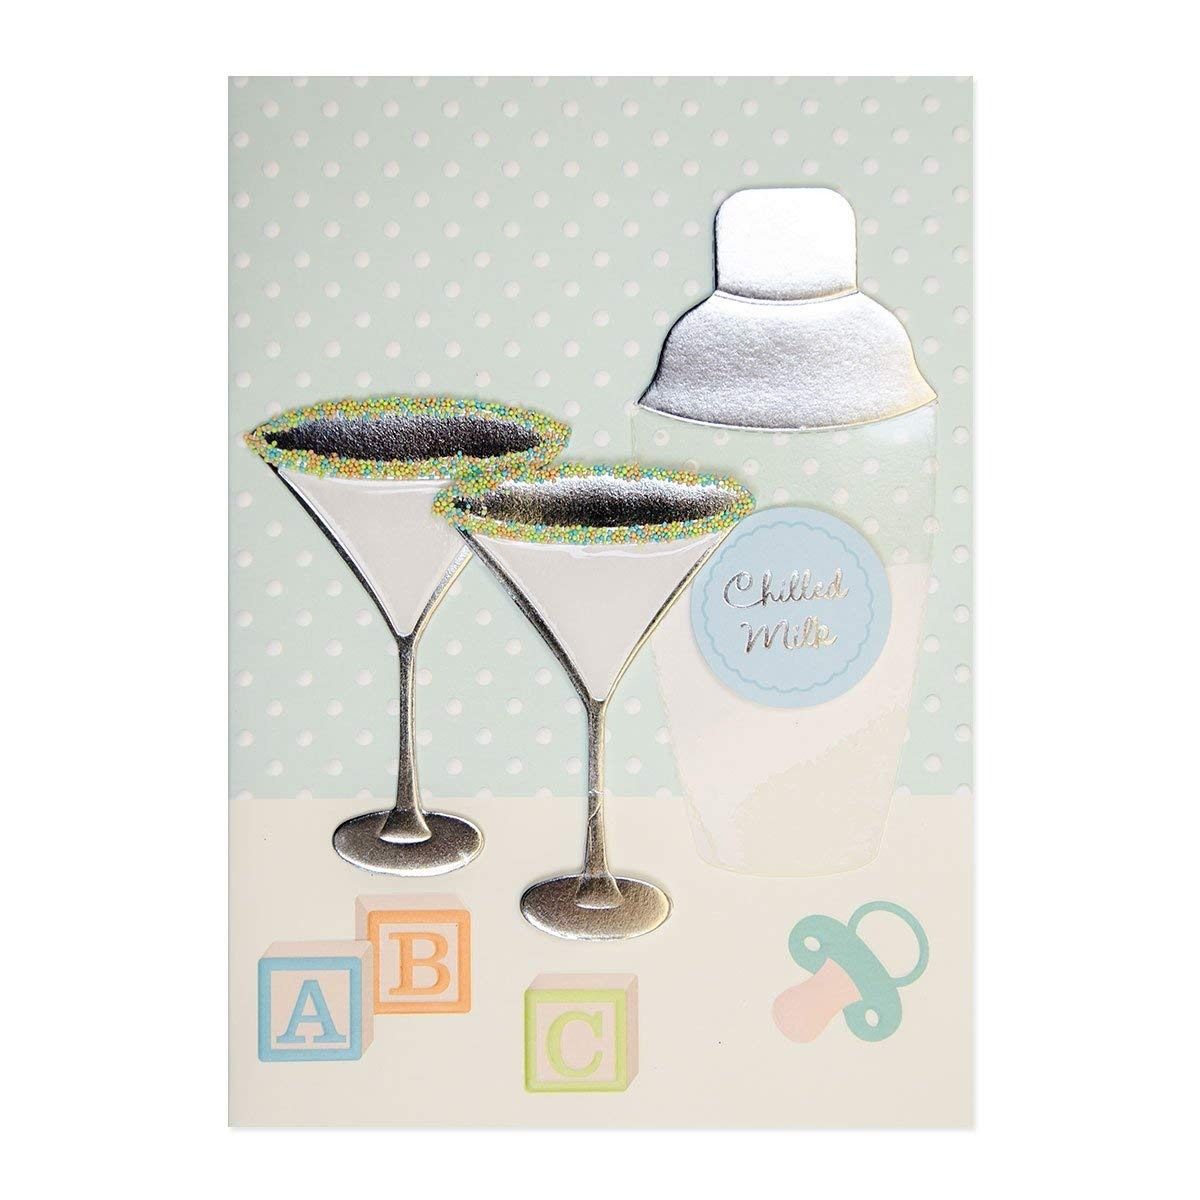
Item Name: PAPYRUS Everyday Card, 1 EA
Bullet Point 1: Share a baby-friendly toast with the new family!
Bullet Point 2: This adorable card features a martini shaker filled with chilled milk and two glasses rimmed with colorful sprinkles.
Bullet Point 3: Front Message: Chilled Milk
Bullet Point 4: Inside Message: A toast to the amazing new little one in your life! / Love and Congratulations
Bullet Point 5: Size: 5 in. x 7 in. (127 mm x 178 mm)
Product Description: Contents: 1 card with corresponding envelope; Envelope: Teal with polka-dot liner; Process: Tip-ons, foils, epoxy, letterpress
Value: 1.0
Unit: Count

Price: 14.99